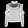
Label: Shirt